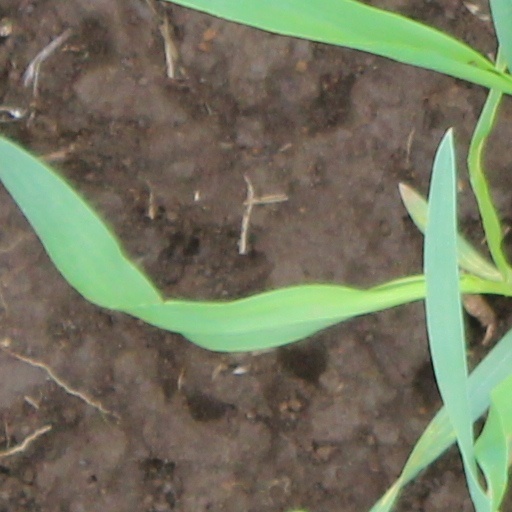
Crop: wheat